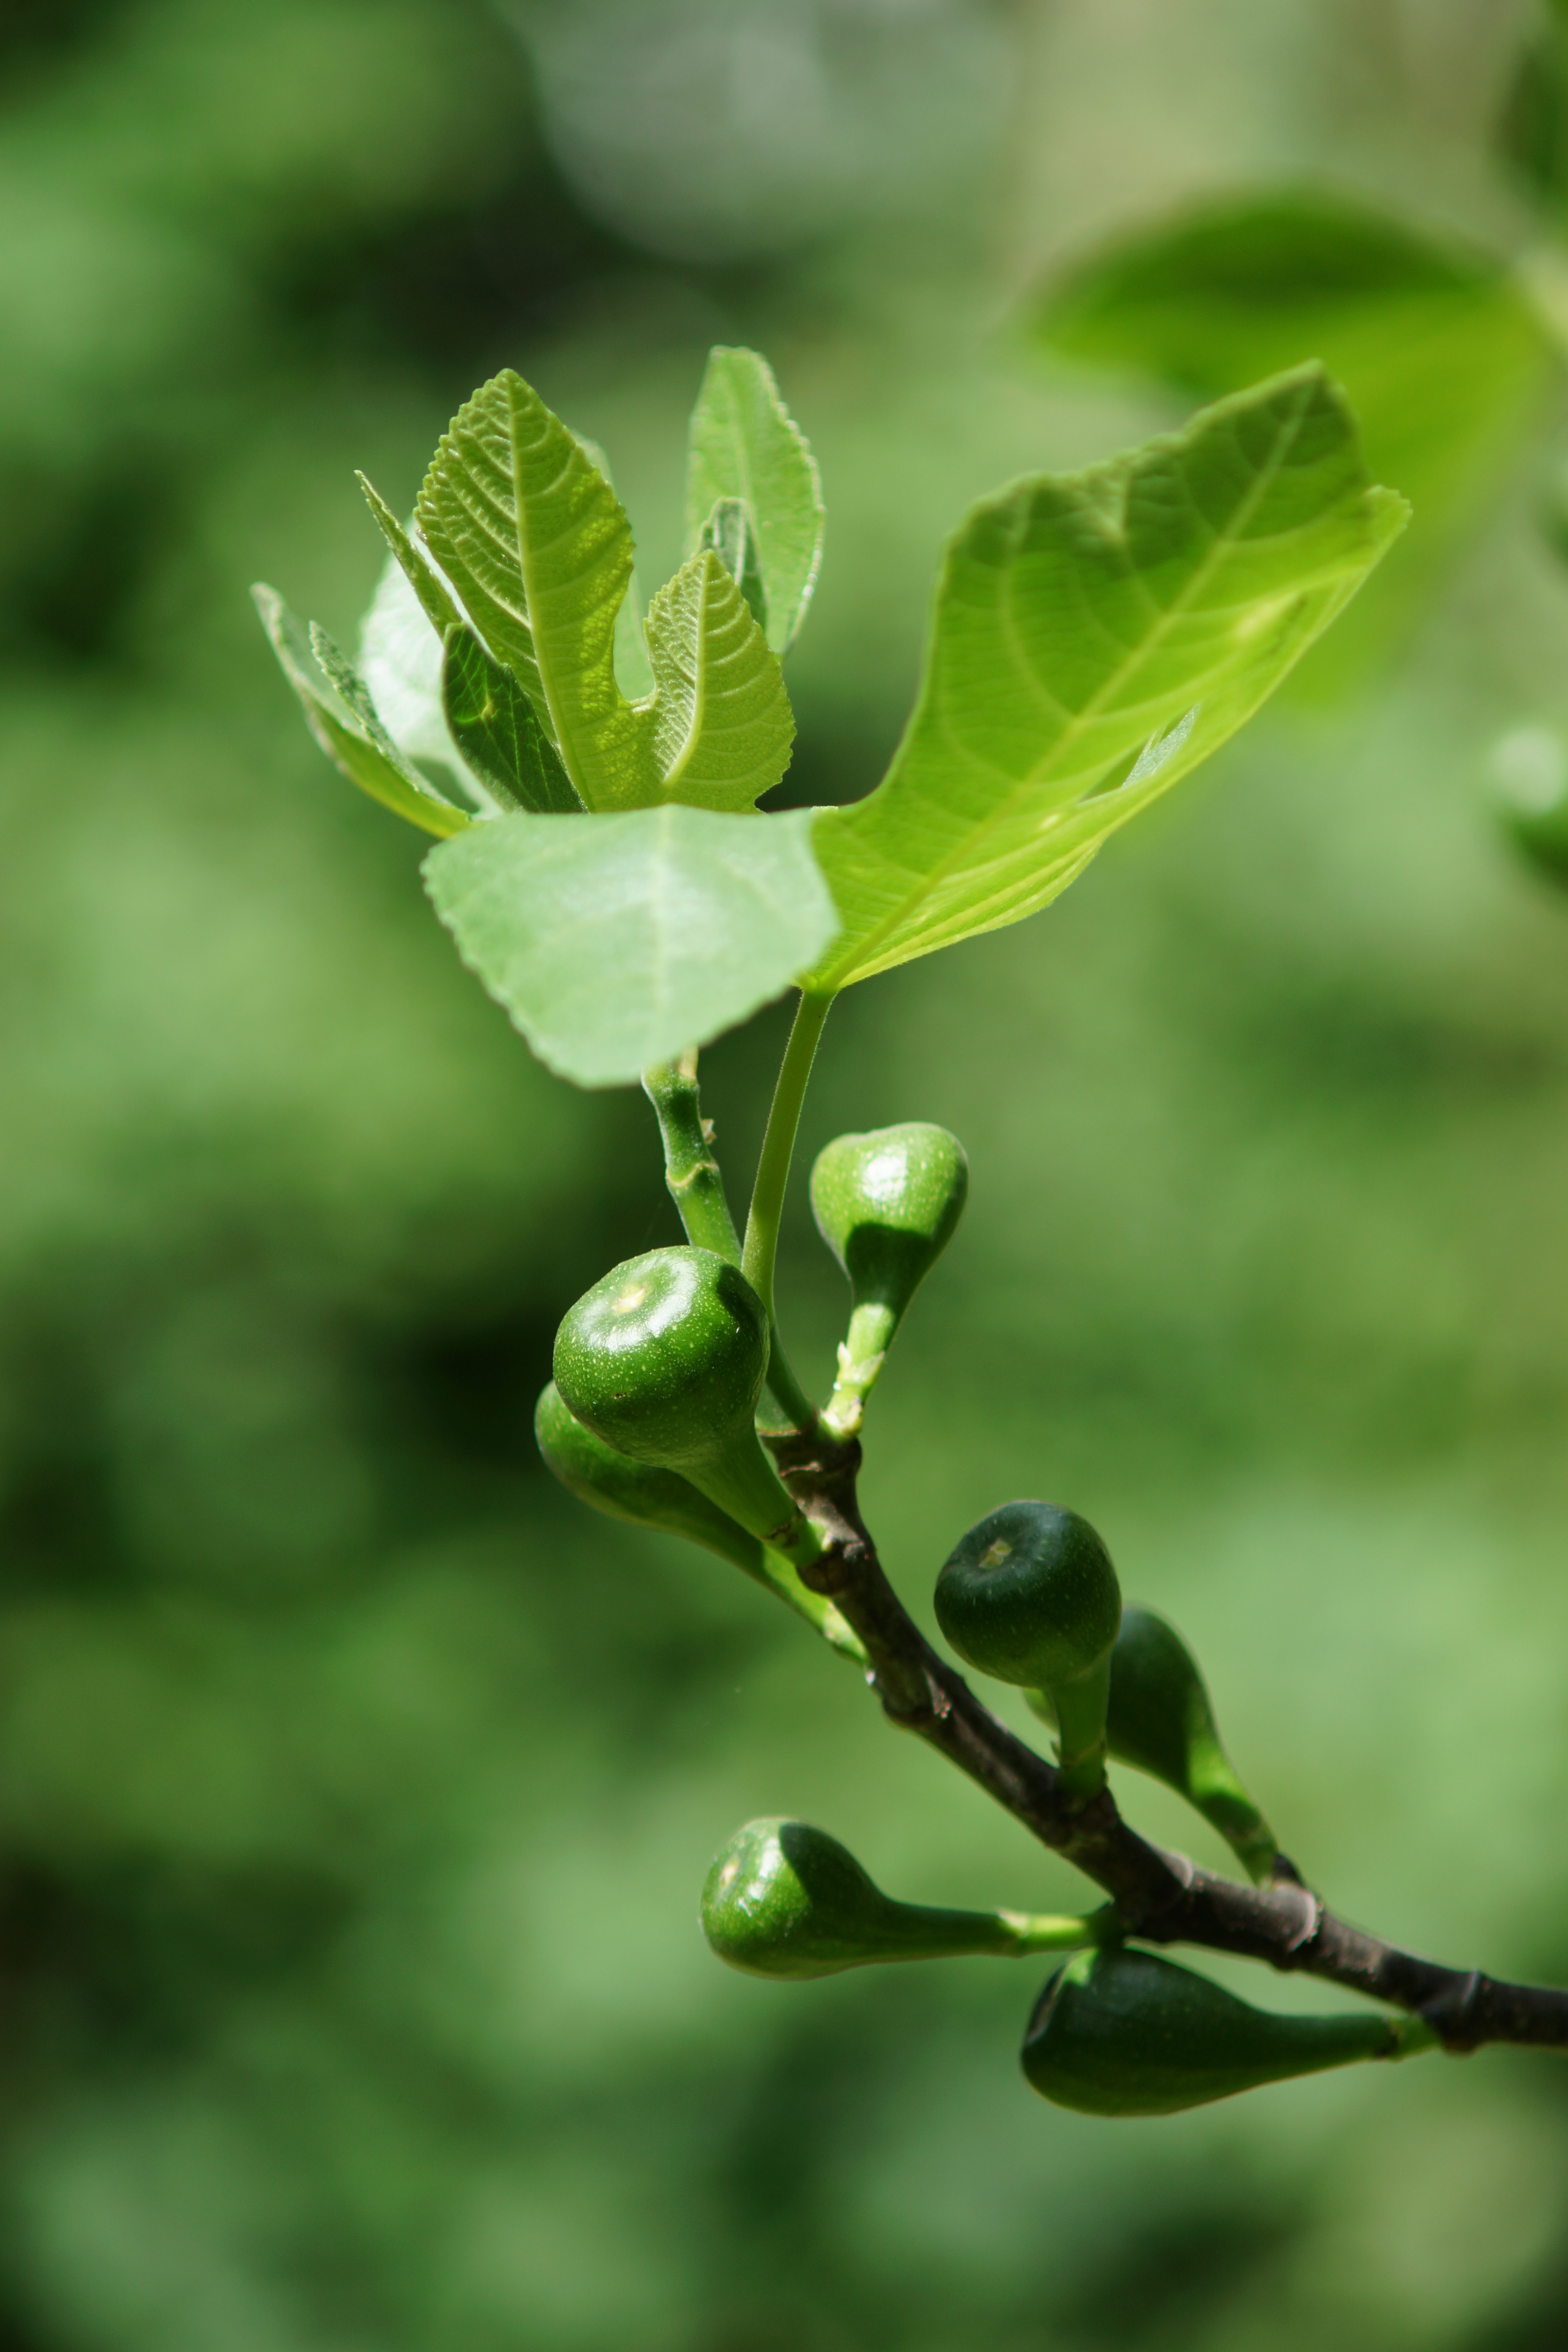
tree, nature, branch, blossom, plant, fruit, leaf, flower, food, green, produce, botany, flora, fig, wildflower, close up, leaves, shrub, bud, macro photography, flowering plant, fig fruit, fig tree, plant stem, woody plant, land plant